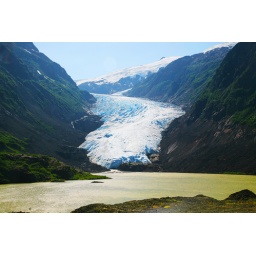
Glacier terminating in mountain lake